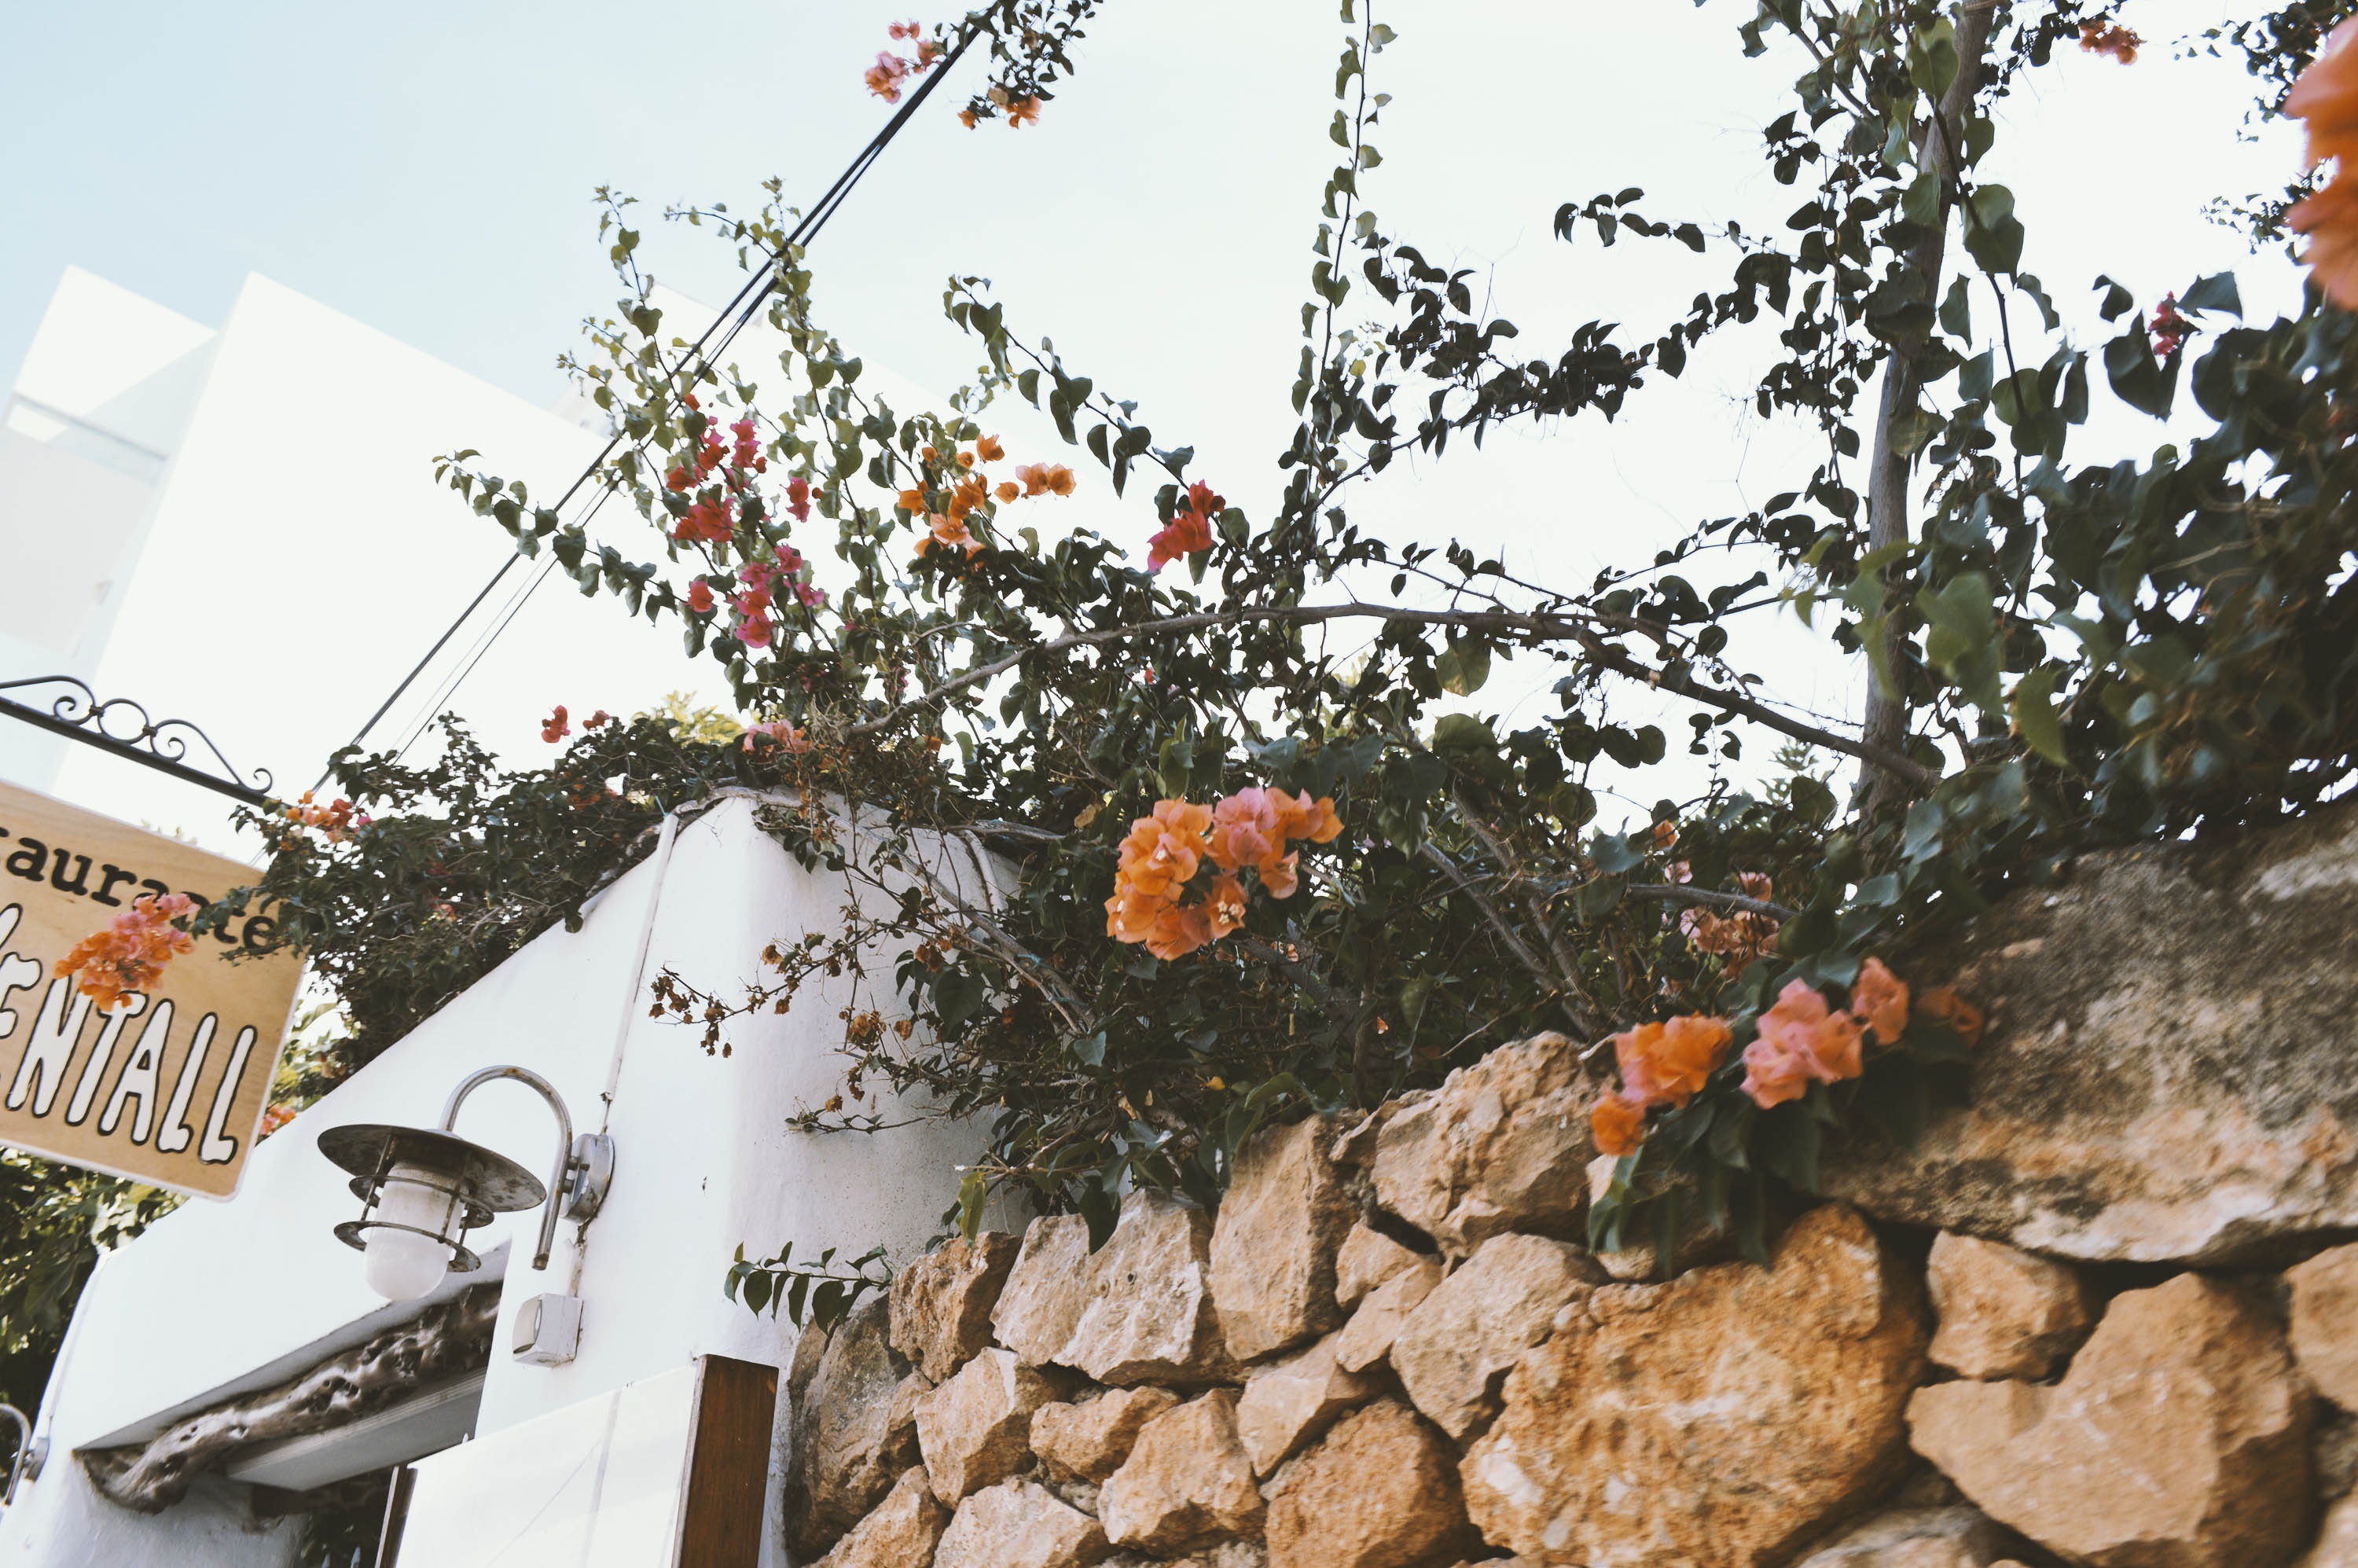
tree, flower, wall, art